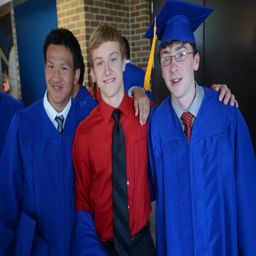
secondary school held its graduation in the school 's gym .